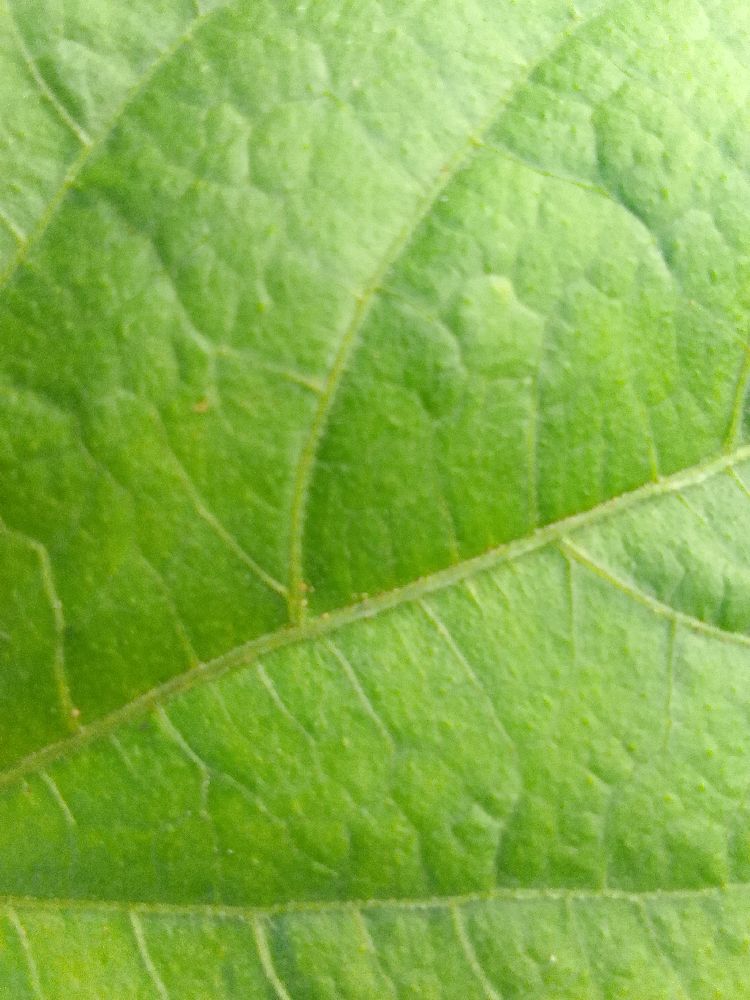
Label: healthy